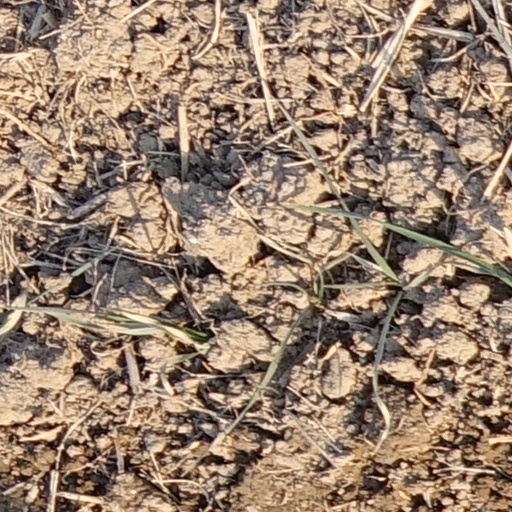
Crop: wheat